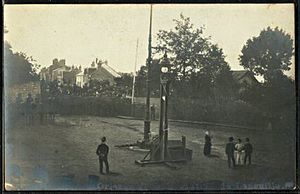
Guillotine / Frankrig
Henrettelsen af Languille i 1905.
En guillotine er en faldøkse til henrettelse ved halshugning. Ideen med maskinel henrettelse er fra før 1500. Guillotinens forgængere var den italienske mannaia, den skotske maiden og the Halifax Gibbet i England, der blev benyttet til henrettelser af adelige.